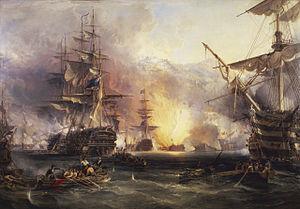
George Hyde Chambers senior, né le 23 octobre 1803 à Whitby et mort le 29 octobre 1840 à Brighton, était un peintre de marine anglais.
Le bombardement d'Alger est un bombardement néerlando-britannique de la ville d'Alger ayant eu lieu le 27 août 1816.
La seconde guerre barbaresque fut la seconde de deux guerres entre les États-Unis, et les États barbaresques de Tripoli, de Tunis et d'Alger. La guerre entre les États barbaresques et les États-Unis a pris fin lorsque « le Sénat des États-Unis a ratifié le traité algérien de Decatur le 5 décembre 1815 ». Cependant, le dey d'Alger, Omar Agha, a dénoncé le traité américain, a refusé d'accepter les conditions de paix ratifiées par le Congrès de Vienne, et menacé la vie de tous les habitants chrétiens d'Alger. William Shaler, le commissaire américain qui avait négocié avec Stephen Decatur, a dû fuir à bord des navires britanniques, et plus tard a observé « les obus et les fusées voler sur [sa] maison comme la grêle » à la suite du bombardement d'Alger. Shaler a ensuite négocié un nouveau traité après le bombardement d'Alger en 1816, qui n'a pas été ratifié par le Sénat avant le 11 février 1822, en raison d'un oubli accidentel.